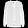
Label: Shirt